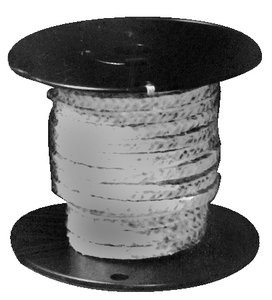
Item Name: Western Pacific Trading 10019
Bullet Point: FLAX PACKING
Product Description: MFG# 10019 UPC# 602972100193
Value: 2.0
Unit: in

Price: 17.97